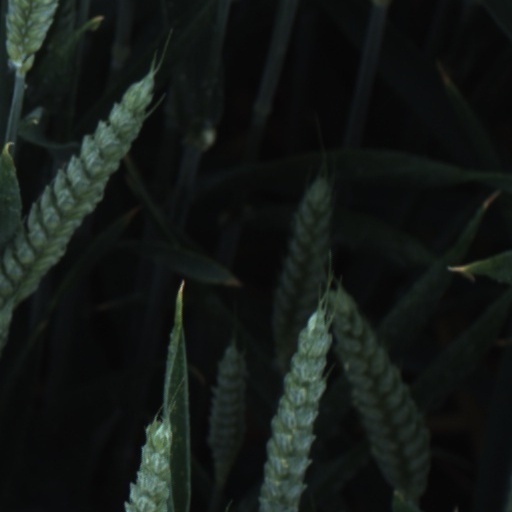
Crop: wheat